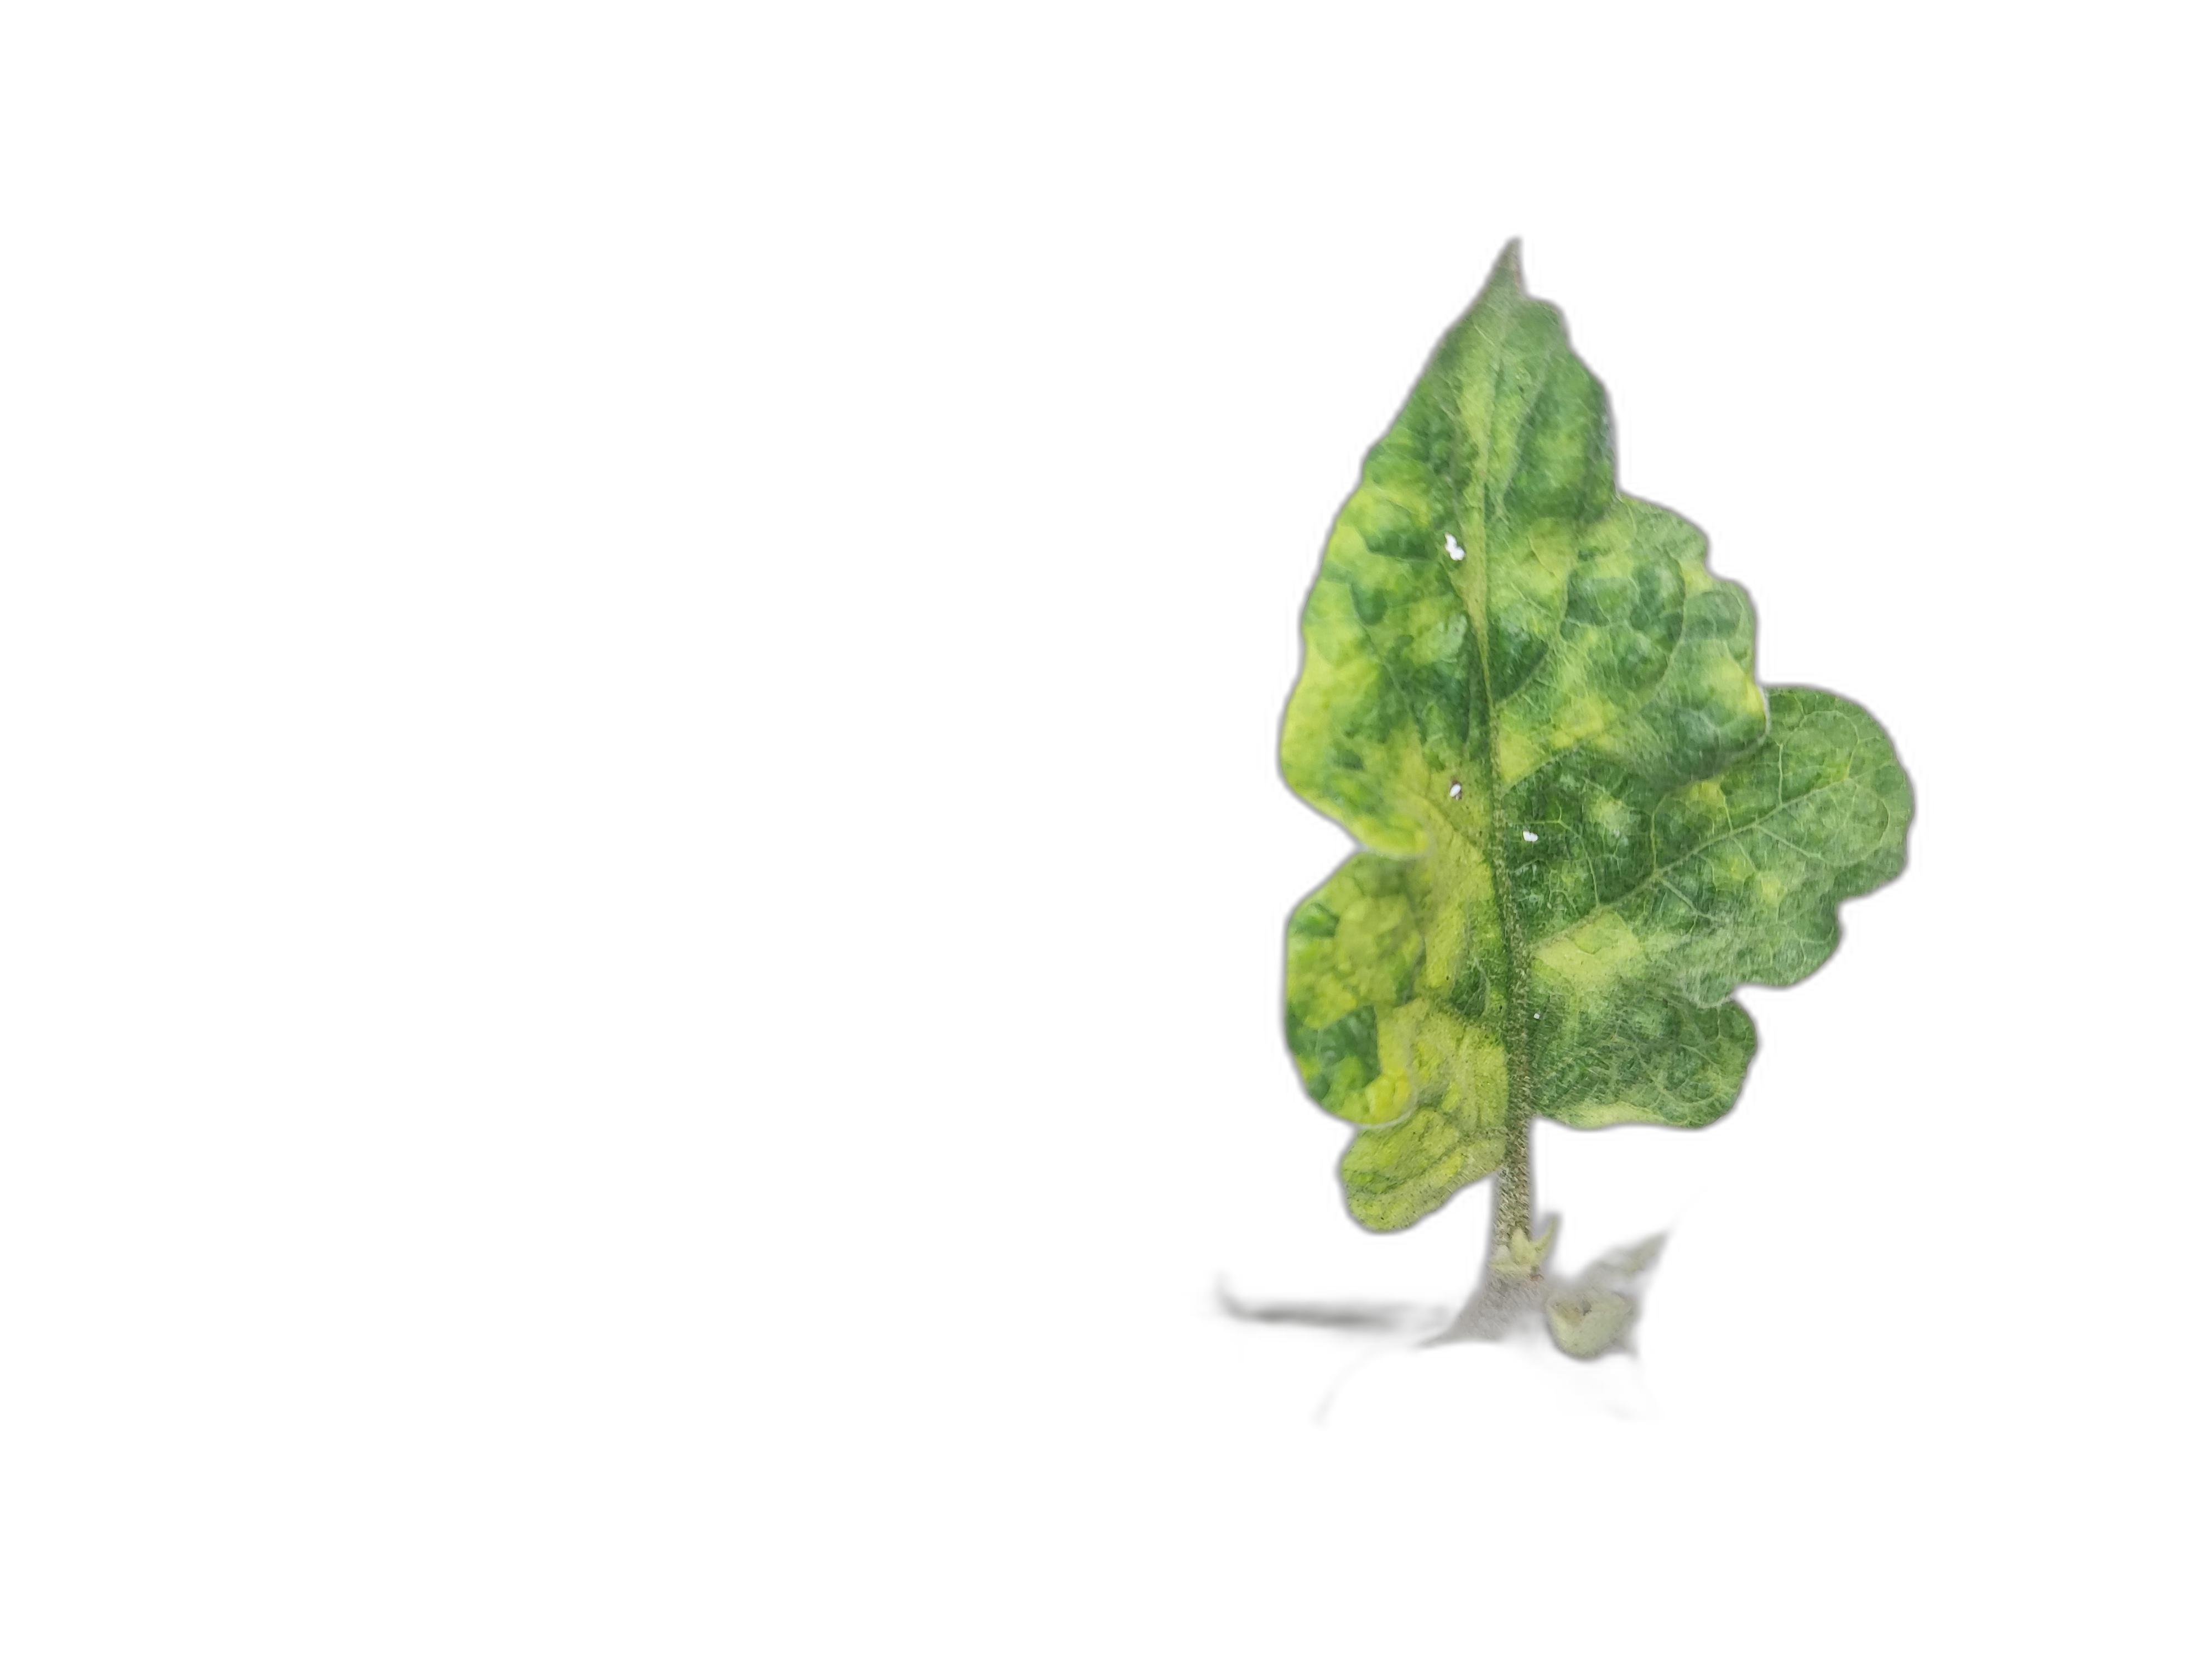
Label: Mosaic Virus Disease